Wiener Lokalbahnen

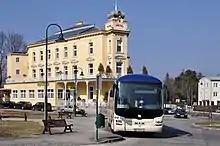
A WLB bus in Bad Vöslau (2011)

The long railway operates between the Vienna State Opera and Baden Josefsplatz. It handles around 35,000 people every day, bringing them to work, school, Shopping City Süd or various events along the line. Between the stations "Baden Viadukt" and "Baden Leesdorf" and "Wien Schedifkaplatz" and "Wien Oper", the train operates on tram tracks and therefore must travel slowly. On the remaining route, the train operates as a heavy rail train. All together there are 35 train stations and small stops, at which the station "Karlsplatz" only gets served when the train travels in the direction Vienna Opera.